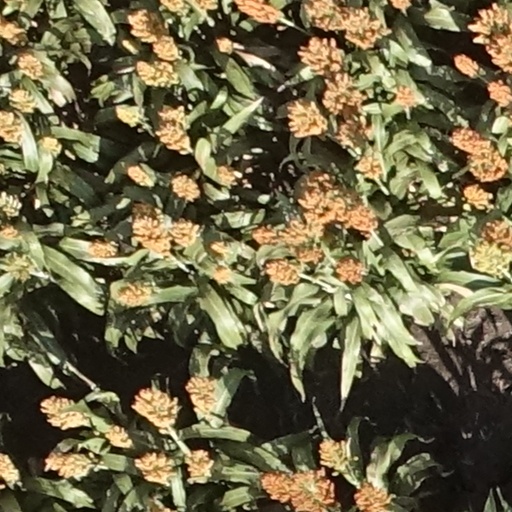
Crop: sorghum